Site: brandenburg
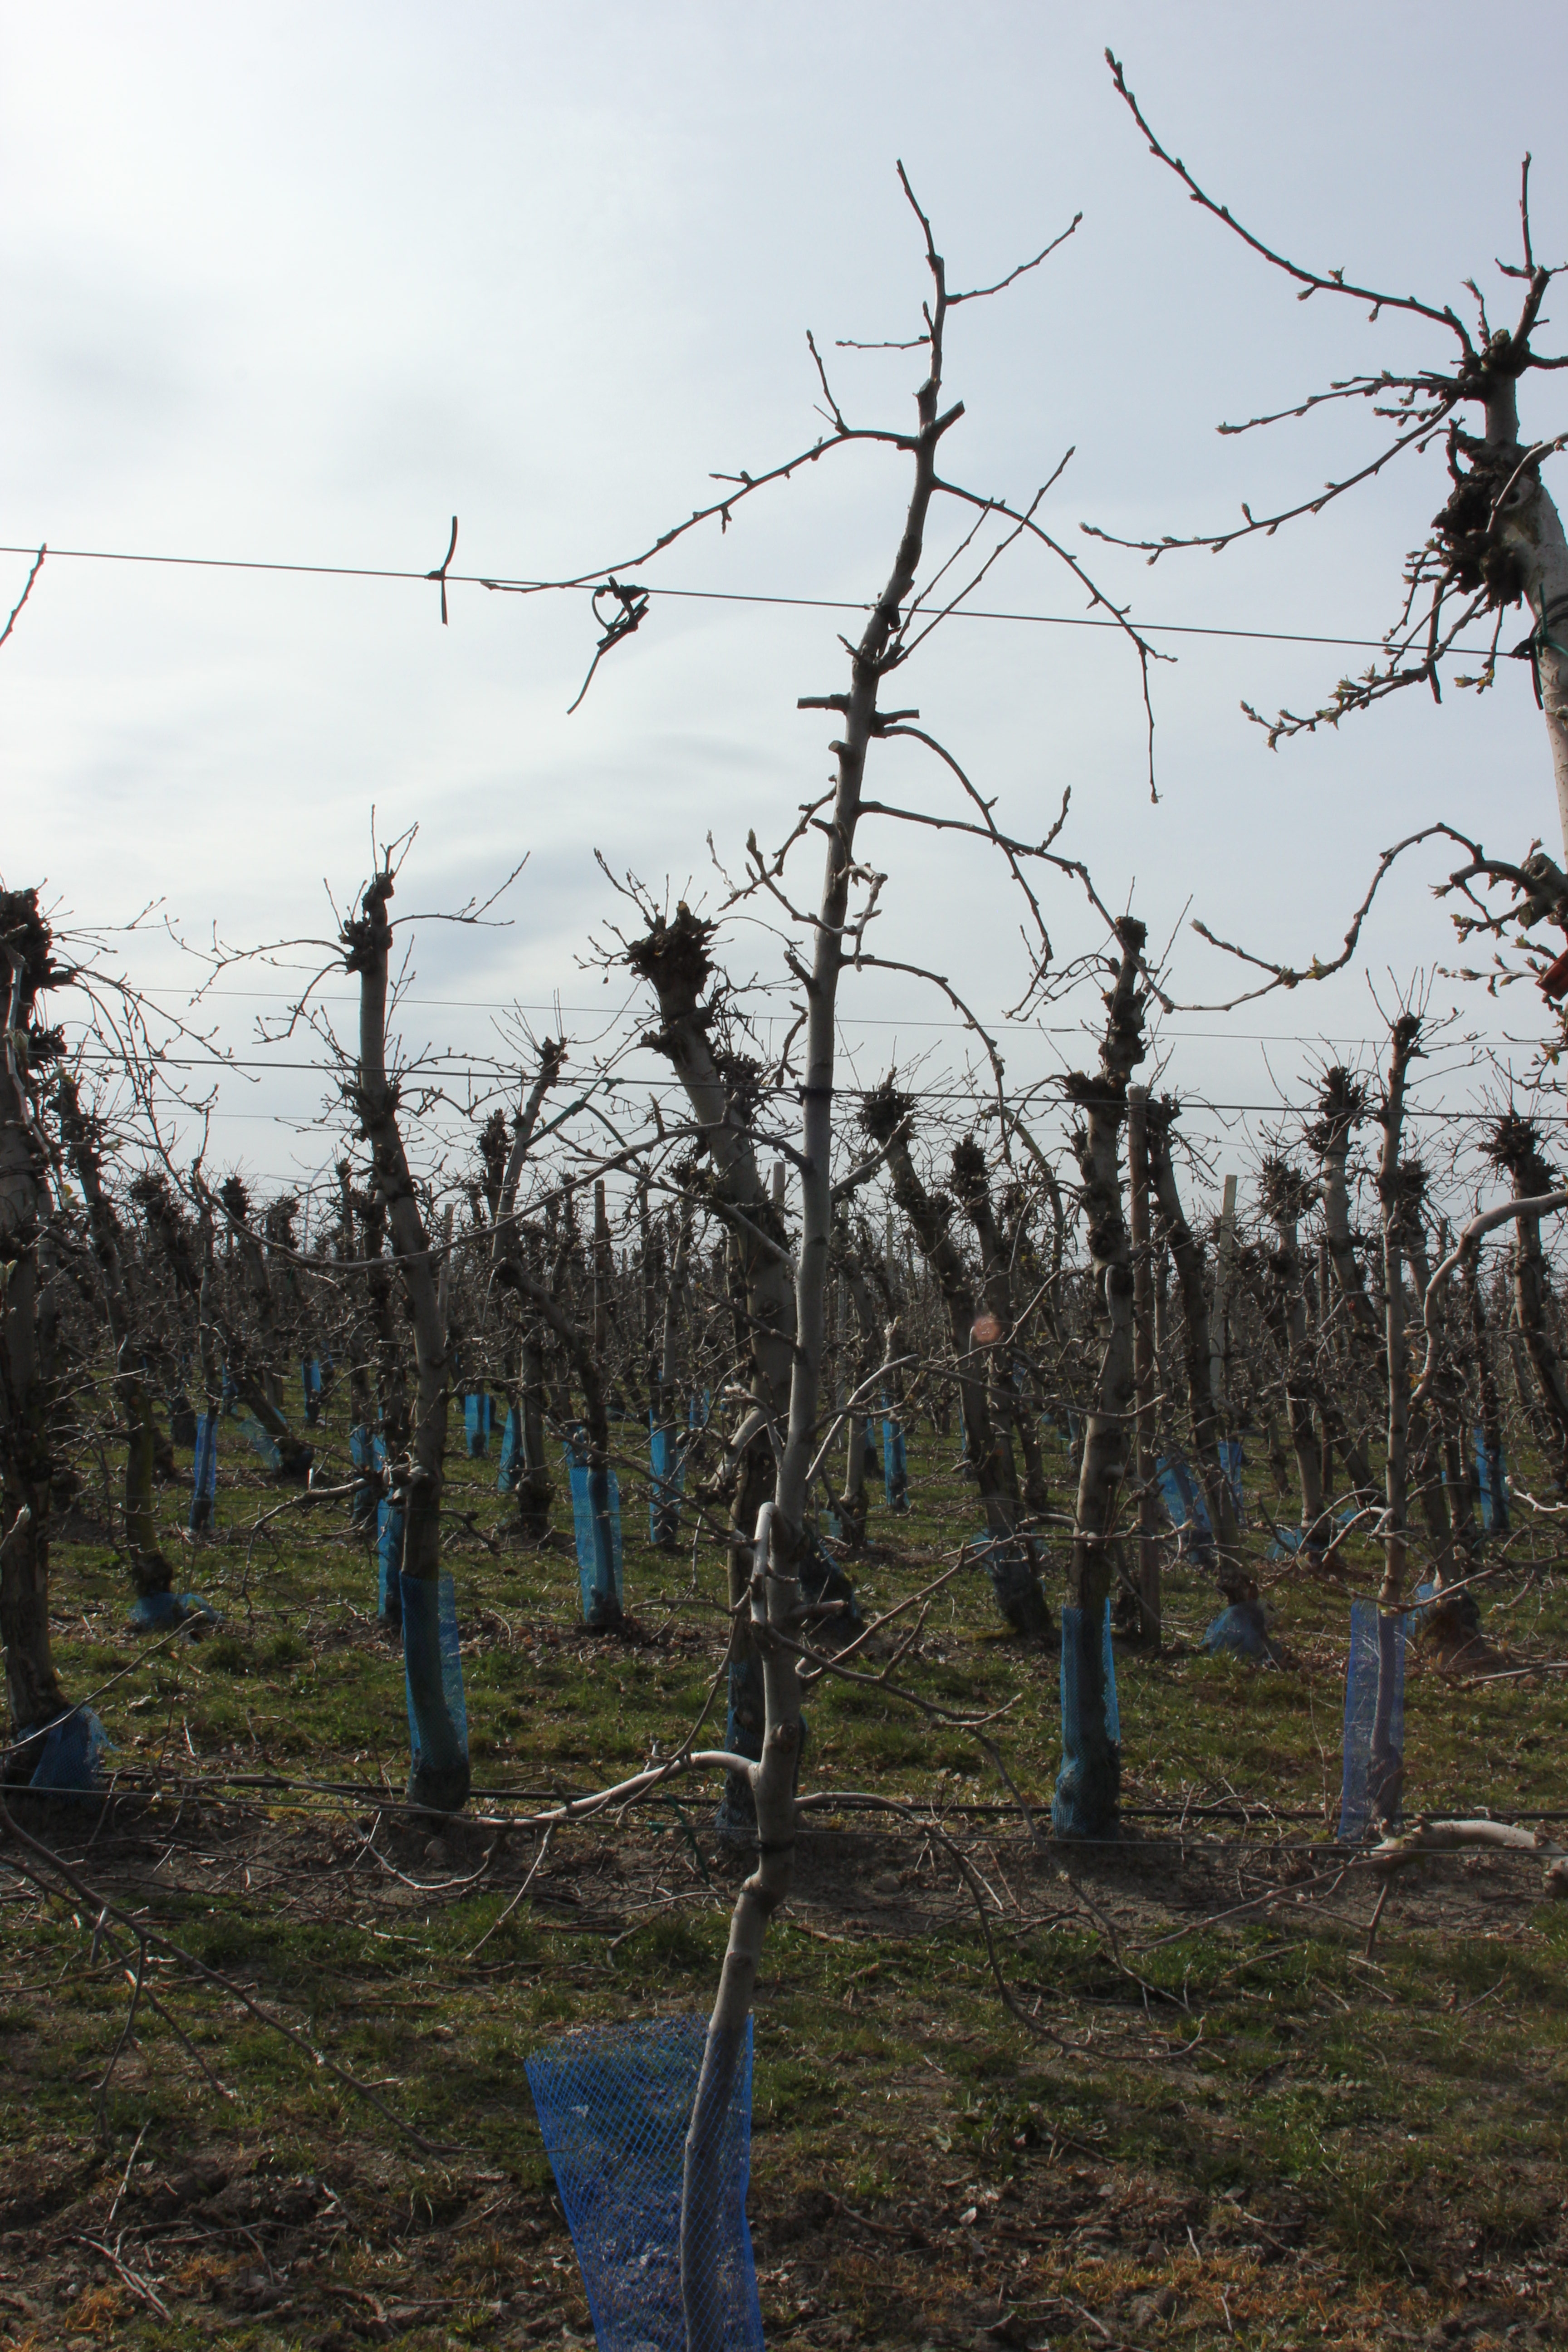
Growth stage (BBCH 54): Inflorescence emergence